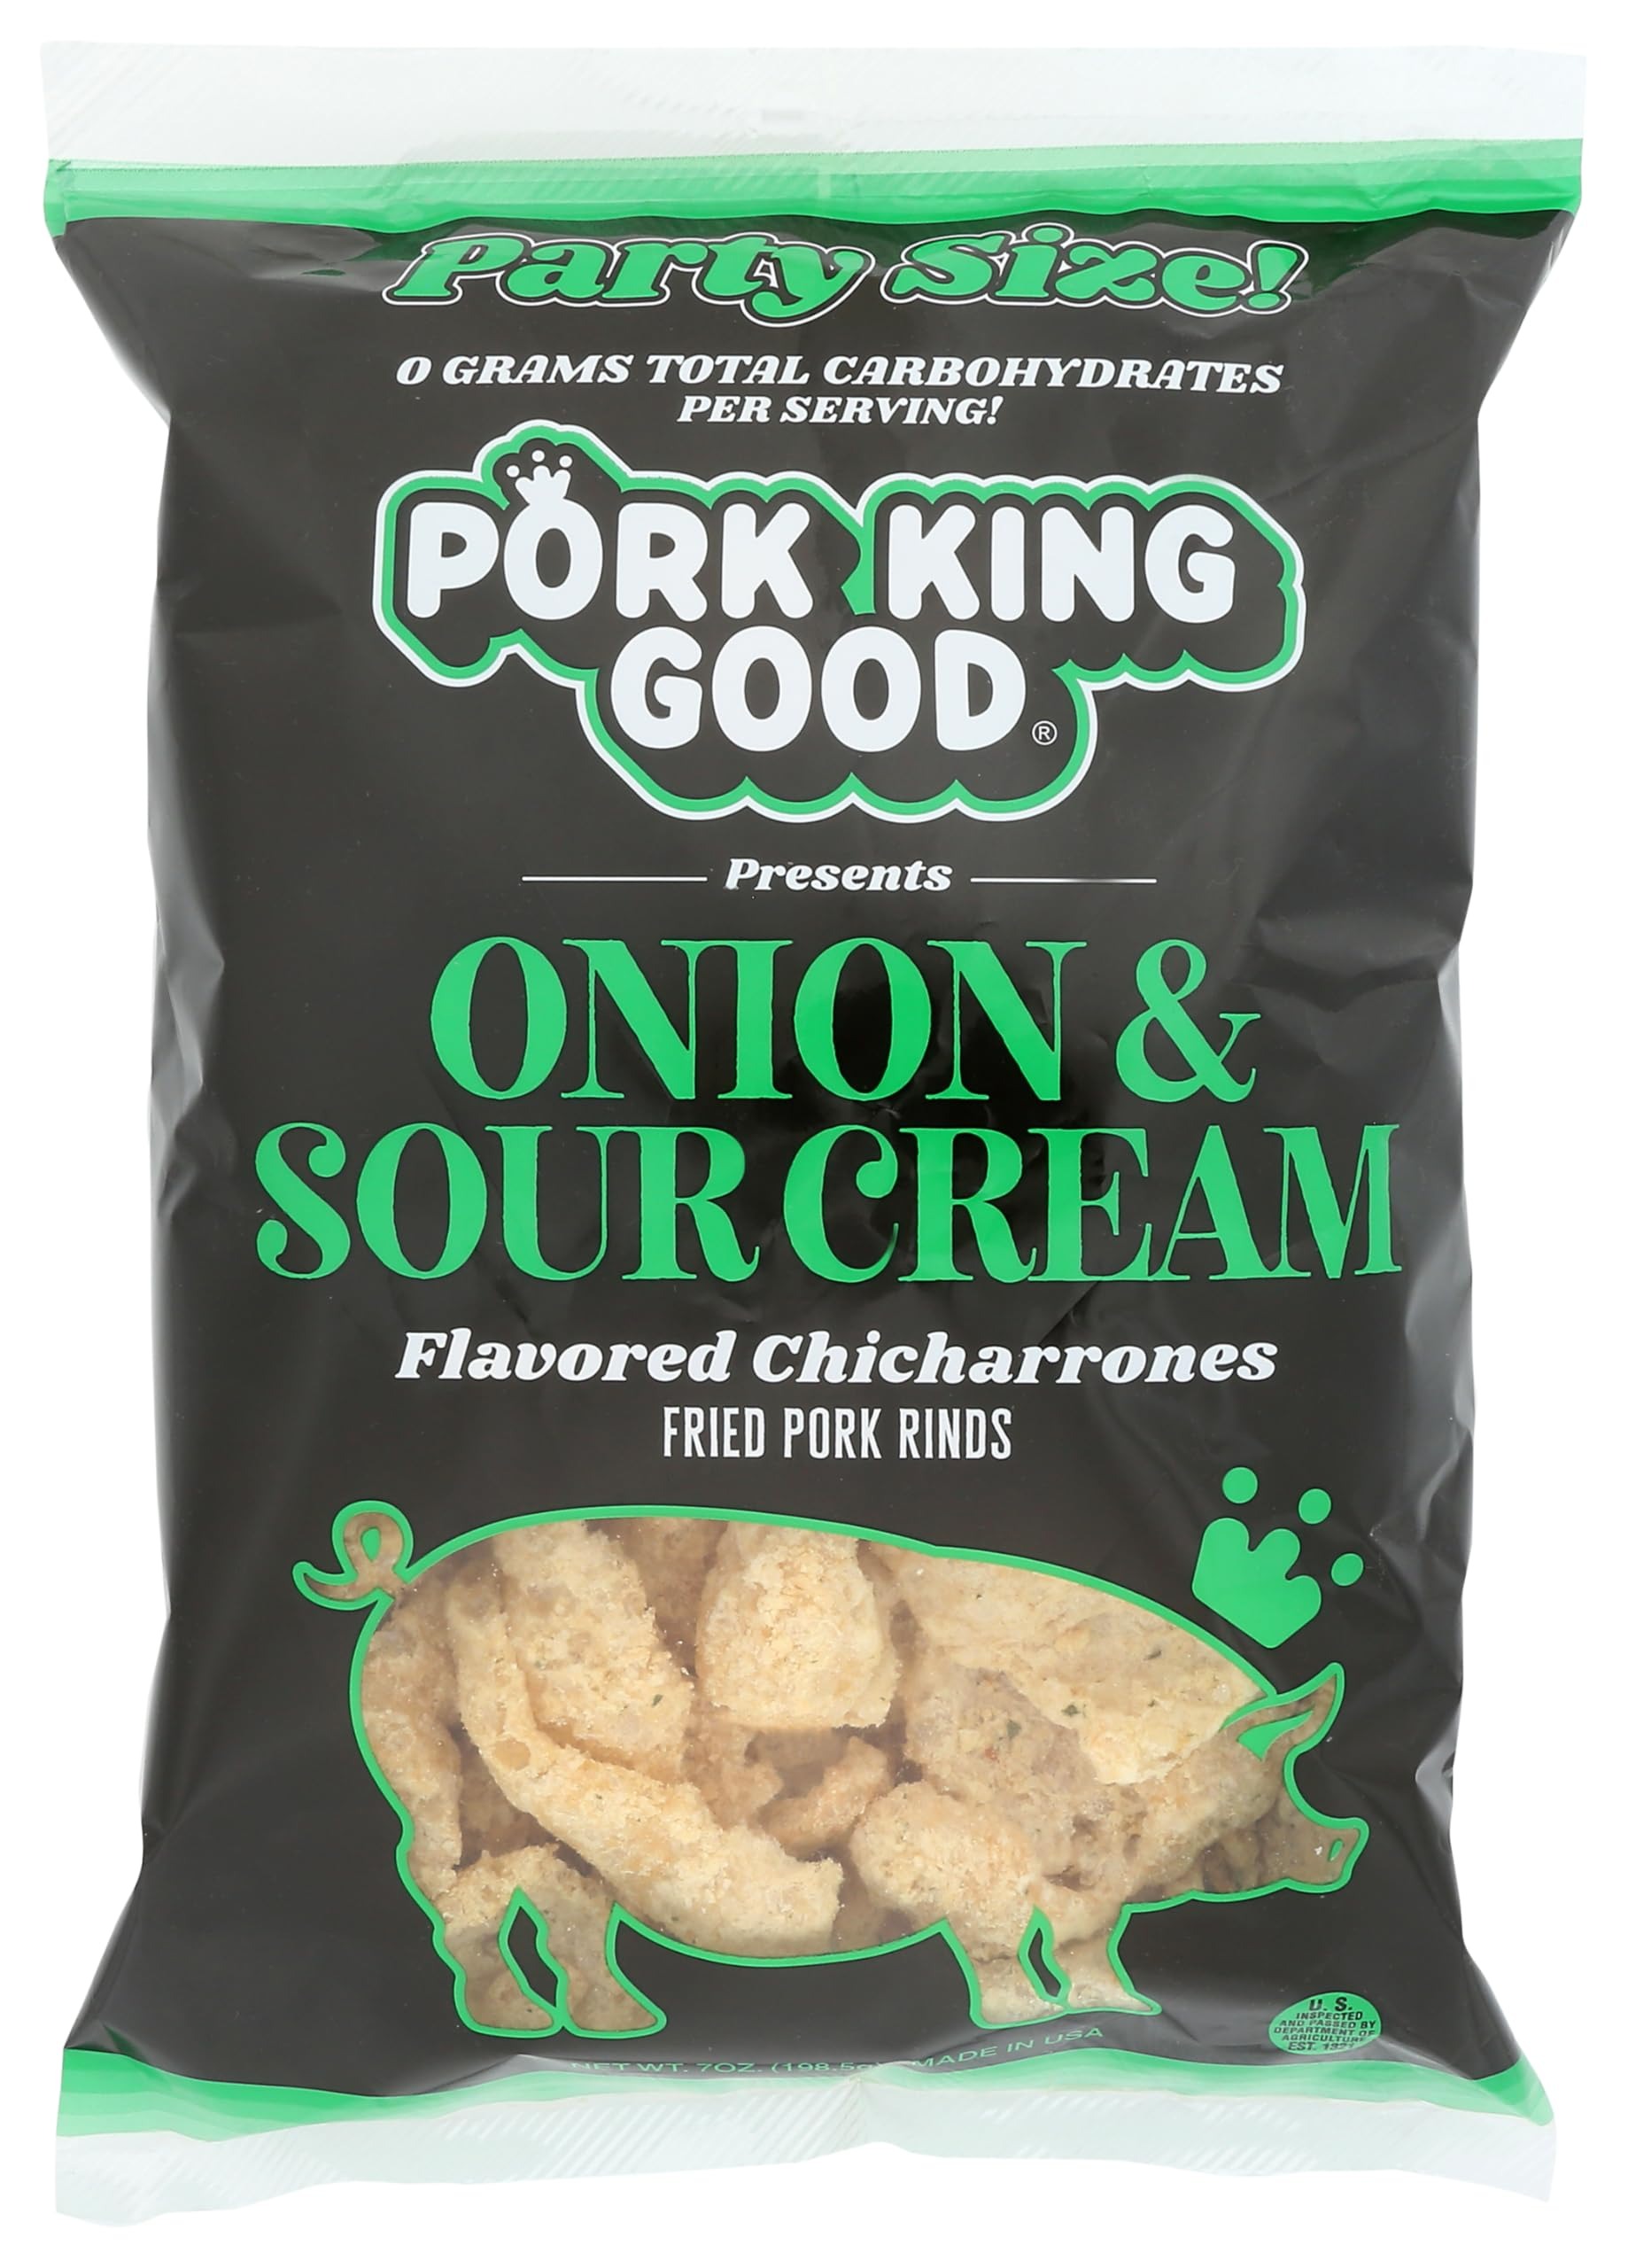
Item Name: Pork King Good Onion & Sour Cream Pork Rinds 7 OZ FAMILY SIZE (Chicharrones - Keto Snacks)
Bullet Point 1: ✔️ PARTY SIZE - You've all asked for bigger sizes, and we're delivering! Now you can share the Pork King Good love with our huge new family size 7 oz bags of pork rinds!
Bullet Point 2: ✔️ DELICIOUS - We at Pork King Good can proudly say that we’ve developed the most insanely delicious chicharrones out there, in game-changing flavors that are changing snacking as we know it for good! We’re talking light, salty, crunchy, melt-in-your-mouth whisps of deliciousness. Our Onion & Sour Cream pork rinds are heavy on the onion flavor (hence it's placement in the name), to generate an addictively delicious taste sensation unlike anything else on the market. They're the next "pig" thing!
Bullet Point 3: ✔️0 CARBS PER BAG! Pork King Good Pork Rinds are not just any old snack food. They’re the ultimate naturally low-carb bite! An addictively delicious treat for anyone following a ketogenic, paleo, or diabetic diet! Looking for sugar-free snack options for the kids? Our chicharrones are a great alternative to traditional potato chips! Go ahead, “pig” out!
Bullet Point 4: ✔️ HIGH QUALITY - Our light and crispy pork rinds are fried in their own rendered animal fat before being flavored with our Pork King delicious seasoning blends. Inspected daily by the USDA.
Bullet Point 5: ✔️ WOMAN-OWNED - Pork King Good is a proudly quirky pork rind company out of Cleveland, OH. Small in size but big in personality, we are owned and operated by a woman who is not only passionate about pork rinds, but is maintaining a 100 lb weight loss through a low carb, ketogenic lifestyle. We stand behind our products not only because they’re addictively tasty, but because they have been an integral part of our own weight loss journey.
Product Description: We at Pork King Good can proudly say that we’ve developed the most insanely delicious chicharrones out there, in game-changing flavors that are changing snacking as we know it for good! Light, salty, crunchy, melt-in-your-mouth whisps of deliciousness, that double as a deliciously satisfying zero carb and sugar-free treats! Pork King Good Pork Rinds are not just any old snack food. They’re the ultimate naturally low-carb and high protein bite! Our Onion & Sour Cream pork rinds are heavy on the onion flavor (hence it's placement in the name), to generate an addictively delicious taste sensation unlike anything else on the market. They're the next "pig" thing!
Value: 7.0
Unit: Ounce

Price: 2.63